Transgender history in Brazil

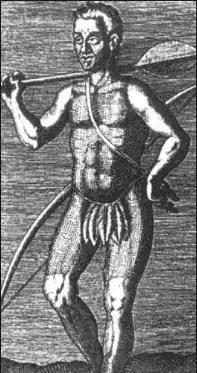
Tibira do Maranhão

In the 16th century, Jesuit priests recorded encounters with indigenous transmasculine people who lived as men, took wives, and took offense at being called women. In 1587, the described "cudinas", transfeminine indigenous people who were treated as women. They lived as women from a young age, took husbands, and joined menstruating women when exiled to the corner of the village. From 1536 to 1821 "sodomy" was punished under the Portuguese Inquisition with imprisonment, torture, and confiscation of assets. Colonization was framed by the colonizers as necessary to regulate the practices of the indigenous considered "against nature" such as "sodomy".